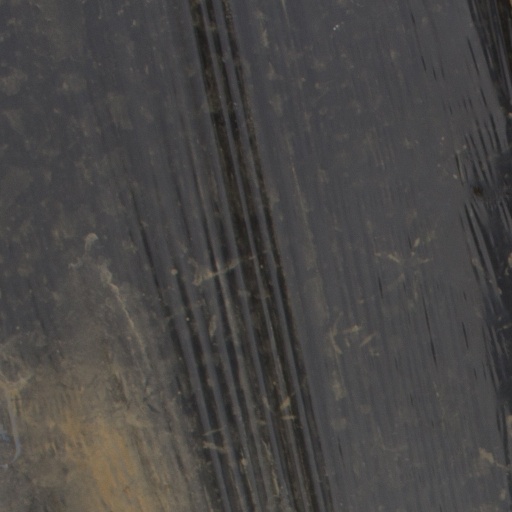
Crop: Jerusalem artichoke